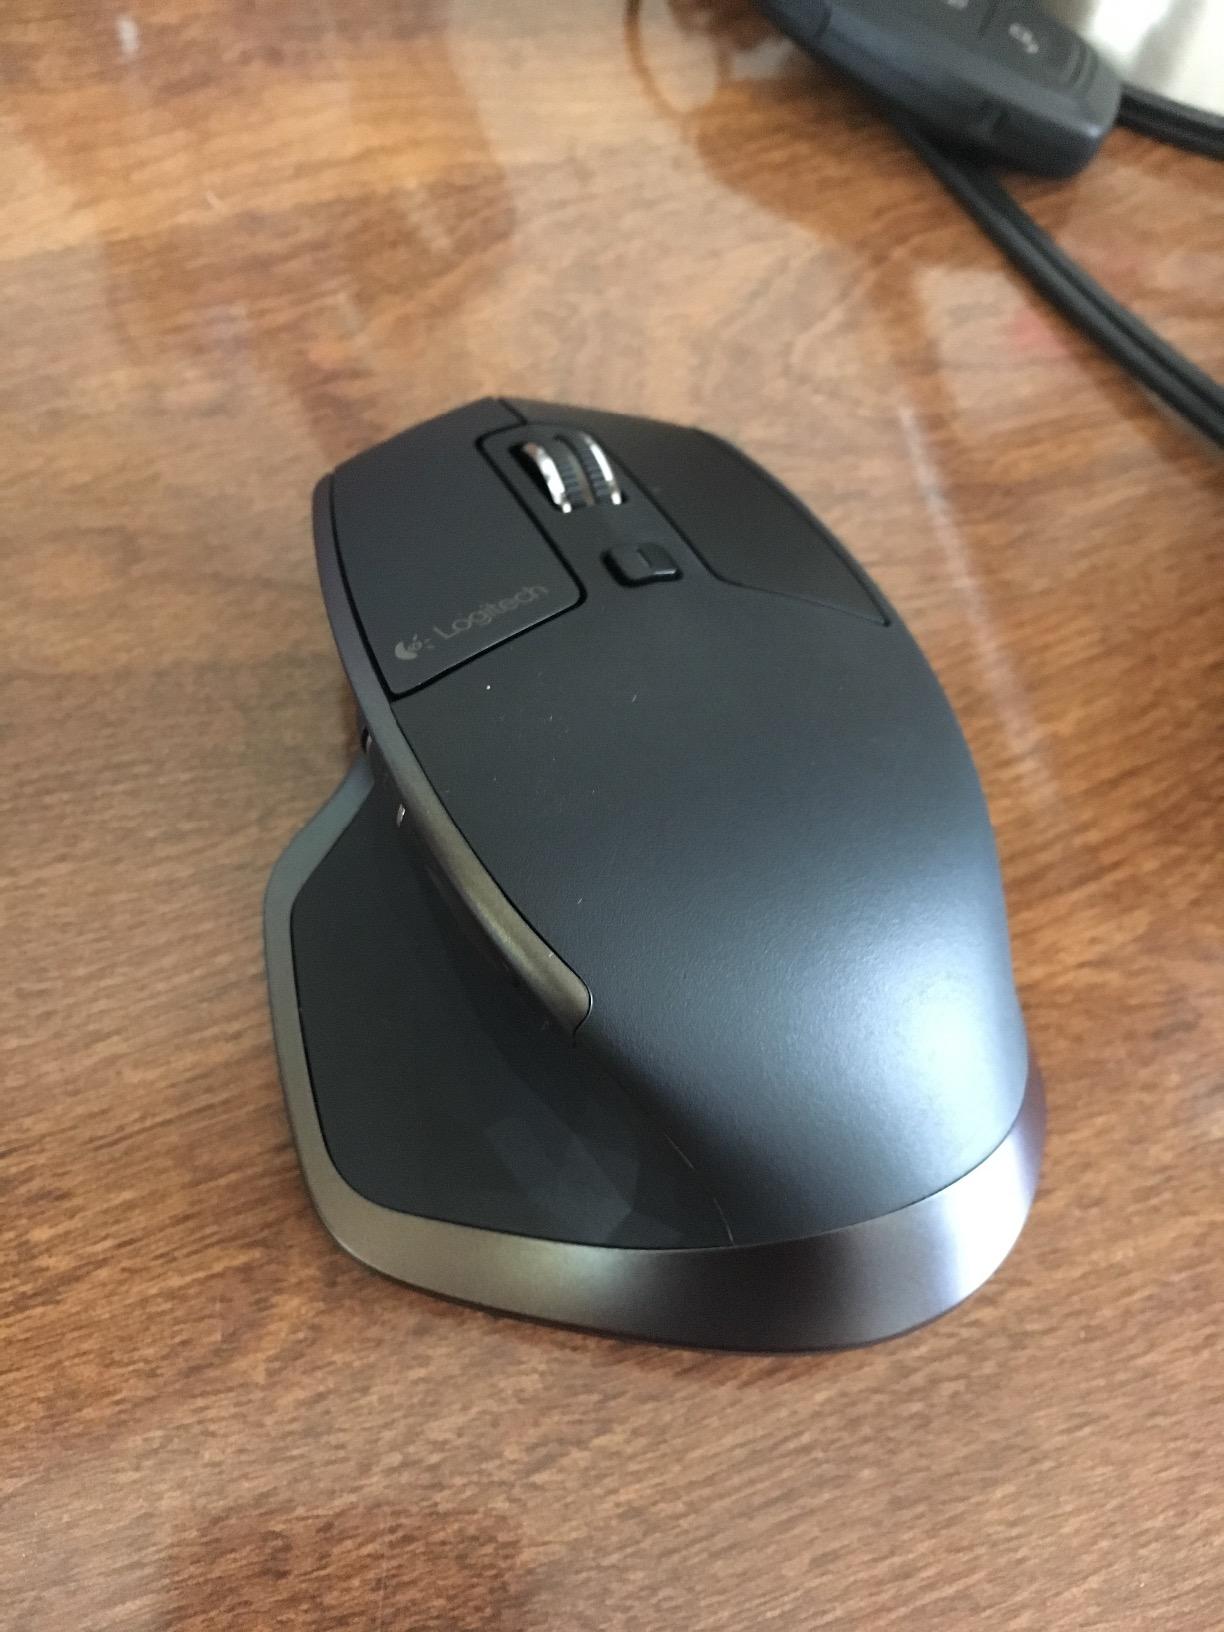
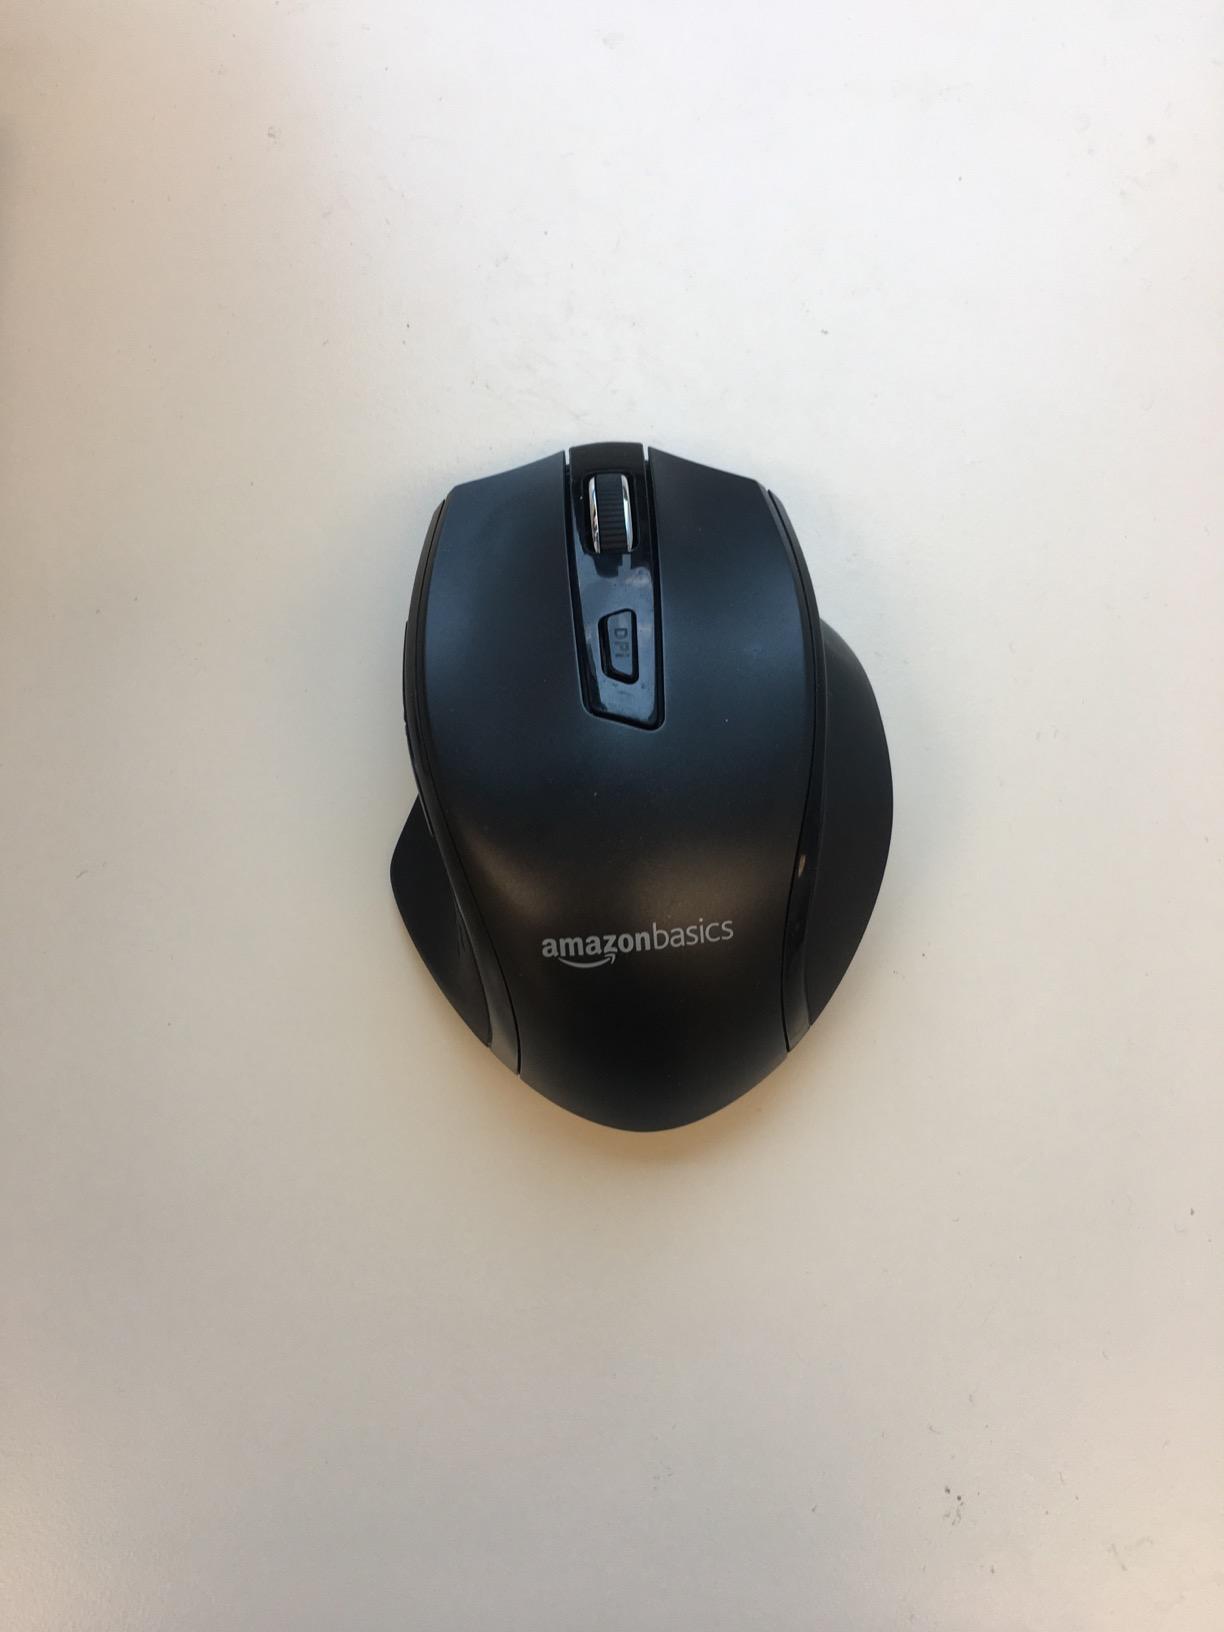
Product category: mouse
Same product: no